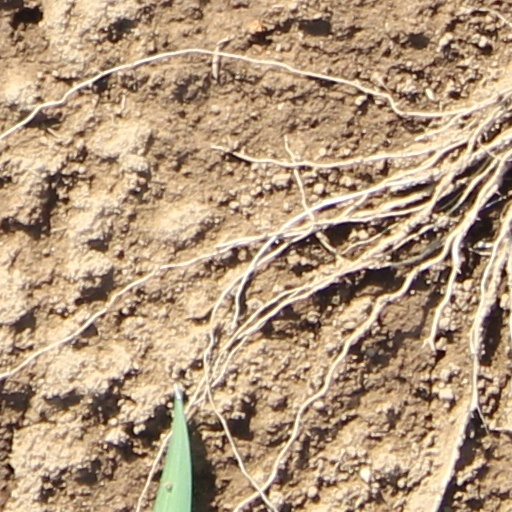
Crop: wheat